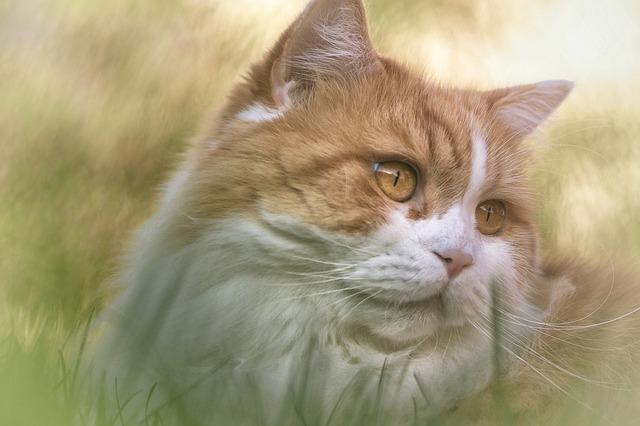
cat